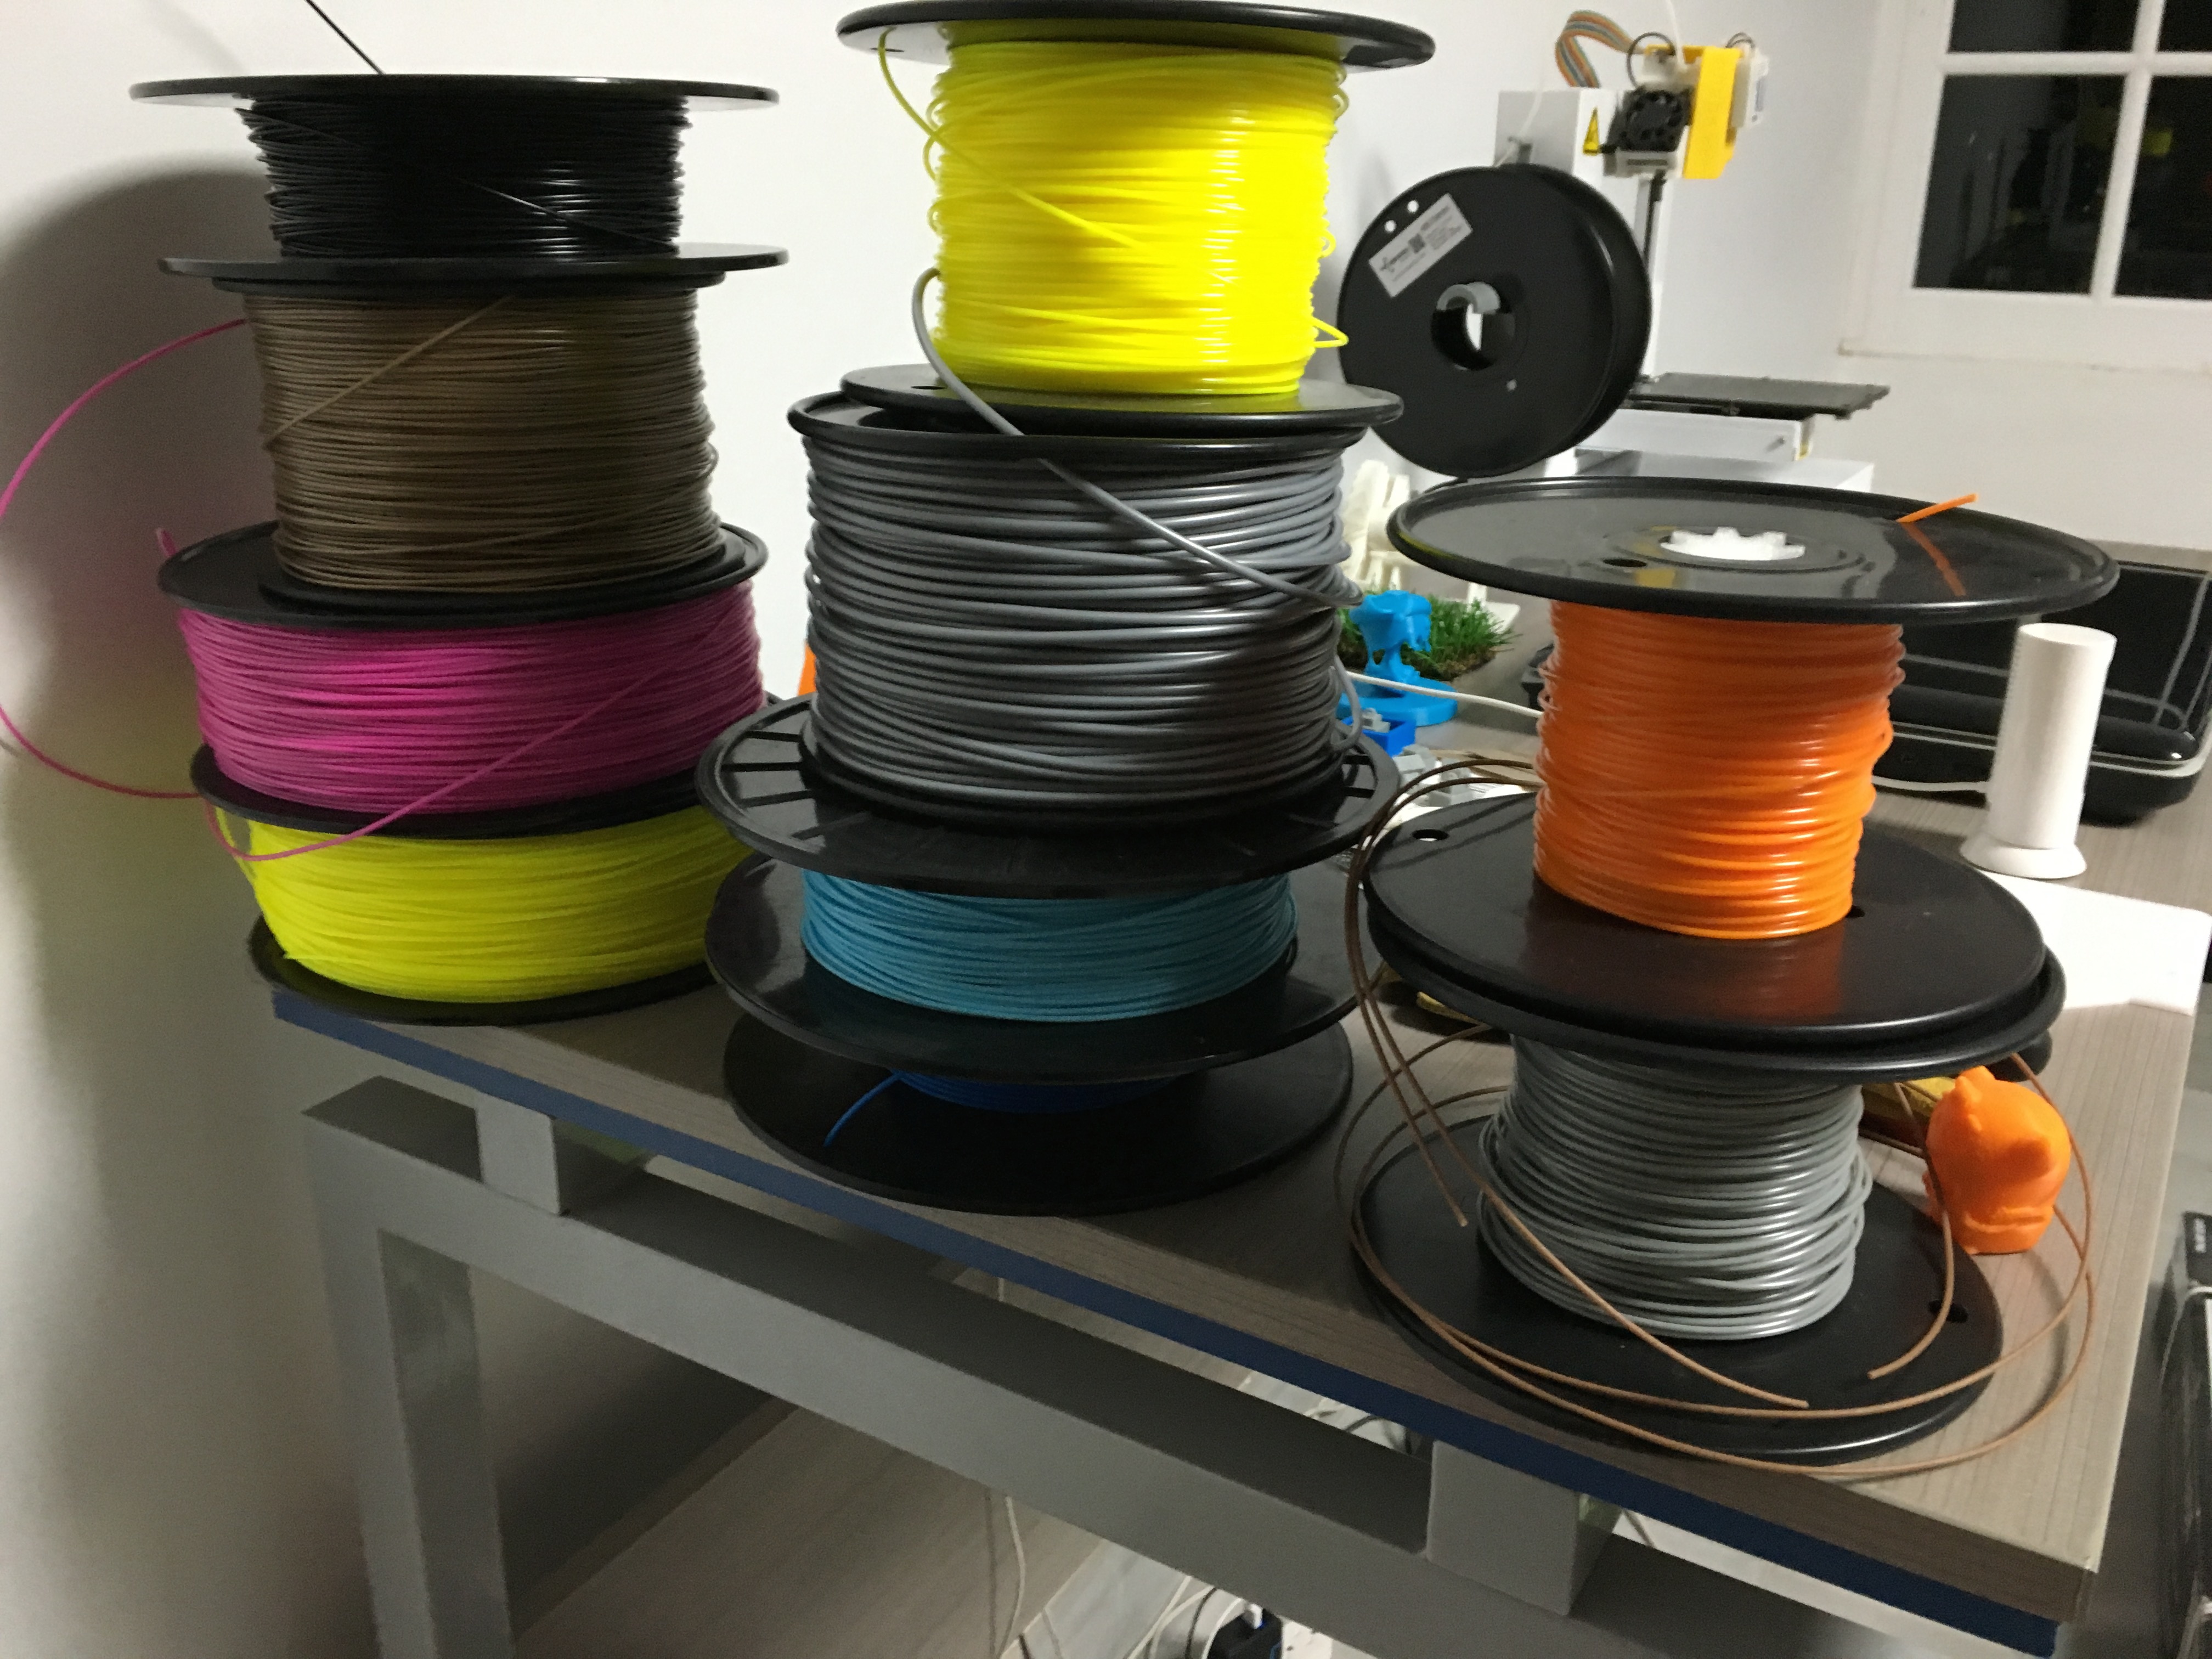
technology, art, man made object, electrical wiring, electronic device